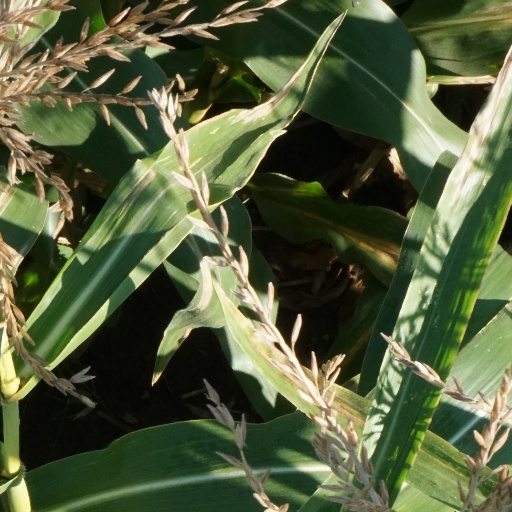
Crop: maize; corn